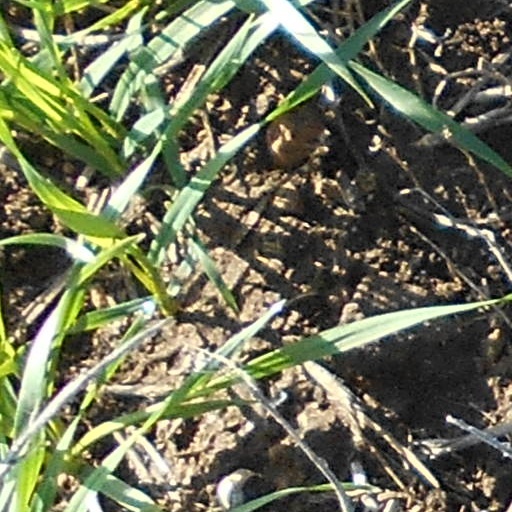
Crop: wheat